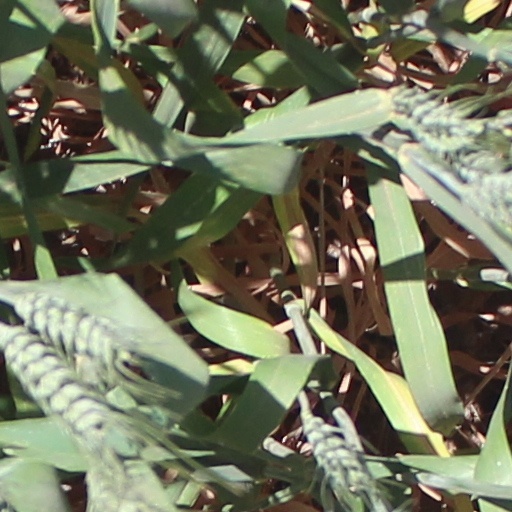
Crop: wheat